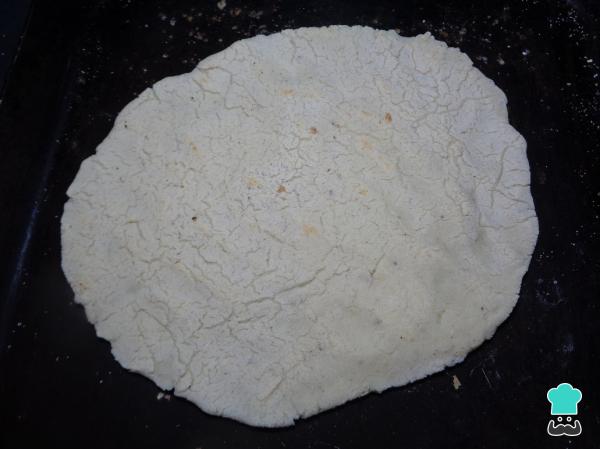
Una vez listas nuestras tortillas enormes para huaraches, las colocamos en el comal o la plancha caliente y dejamos que se cuezan a fuego medio. Les damos vuelta de cuando en cuando para que se cuezan parejas.